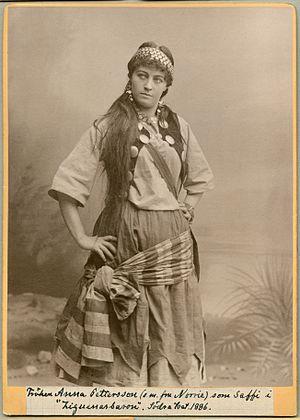
Anna Hilda Charlotta Norrie, née Pettersson le 7 février 1860 à Stockholm et morte le 13 juillet 1957 à Stockholm, est une actrice et chanteuse d'opérette suédoise.